Sliven

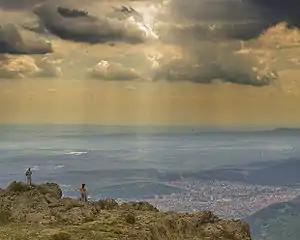
View of Sliven and the lowlands of Thrace from southern Stara Planina

Sliven is situated in the Sliven Valley at the foothills of the Balkan Mountains. It is located 300 km east of Bulgaria's capital Sofia, 100 km from Burgas, the country's largest commercial port, 130 km from the border with Turkey and 130 km from the border with Greece. It is located in close proximity to the cities of Yambol and Nova Zagora.